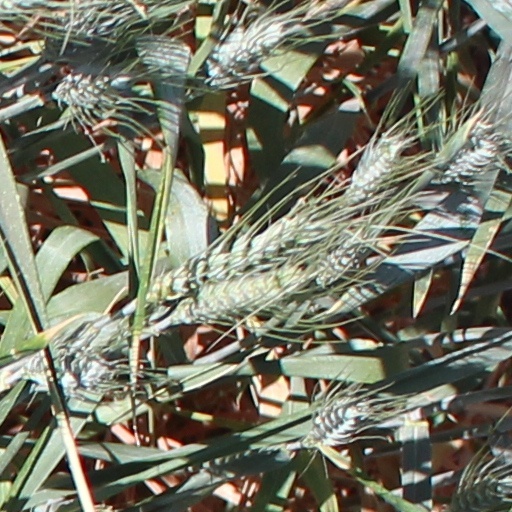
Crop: wheat